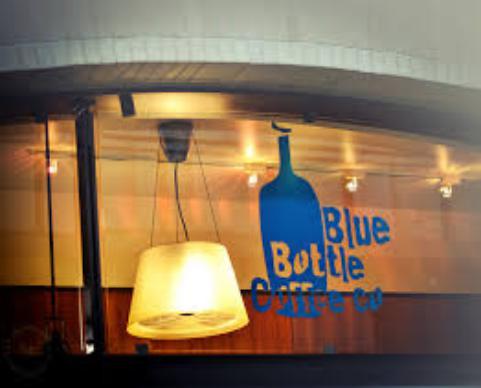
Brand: Blue Bottle Coffee Company
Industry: Food